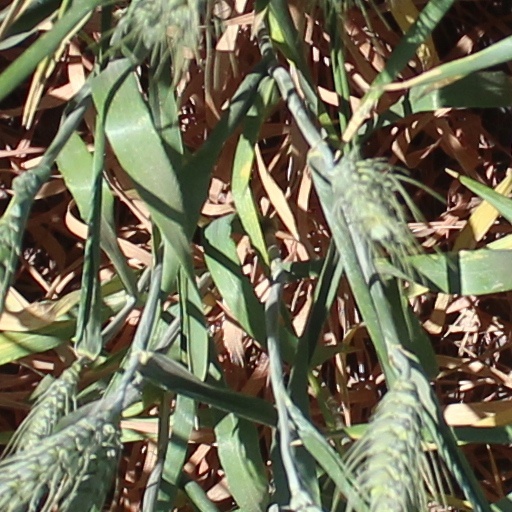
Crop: wheat